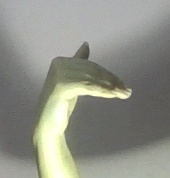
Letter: khaa